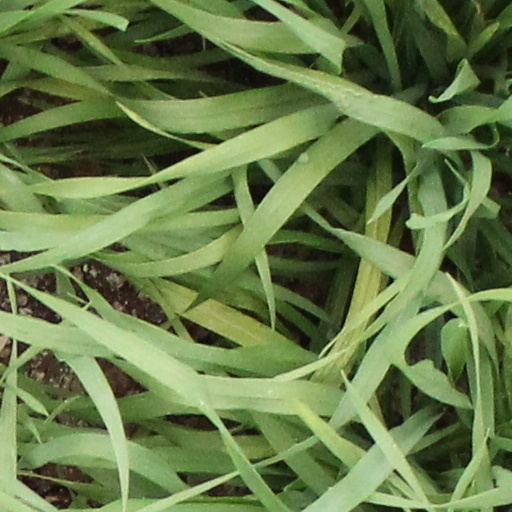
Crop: wheat